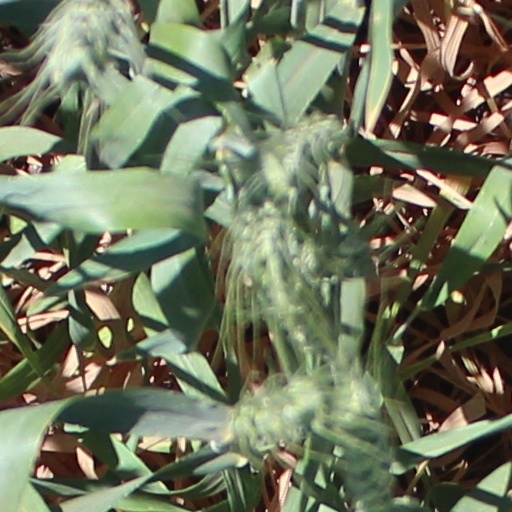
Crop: wheat